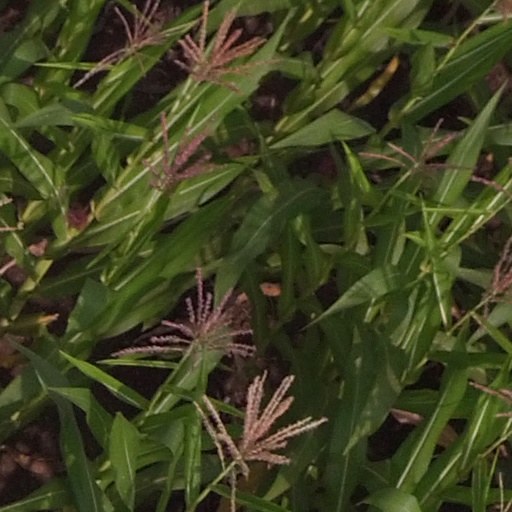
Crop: maize; corn